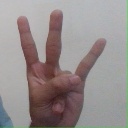
अक्षर: क्ष